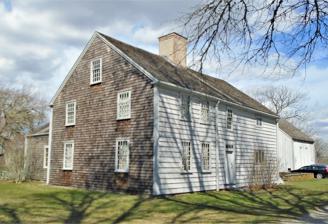
Building: Wilbor House
Country: United States of America
Year built: 1690
Historic house in Rhode Island, United States United States historic place Wilbor House U.S. National Register of Historic Places (2021) Show map of Rhode Island Show map of the United States Location 548 W. Main Rd., Little Compton, Rhode Island Coordinates 41°29′43″N 71°11′11″W / 41.49528°N 71.18639°W / 41.49528; -71.18639 Area 1.4 acres (0.57 ha) Built 1690 Architectural style Georgian, Postmedieval English NRHP reference No. 07000125 Added to NRHP March 06, 2007 The Wilbor House is a historic house museum at 548 West Main Road in Little Compton, Rhode Island , and currently serves as the headquarters of the Little Compton Historical Society. The property includes eight buildings of historical significance, six of which were part of the Wilbor farmstead, a complex that was used for farming between 1690, when the east end of the house was built, and 1955, when the property was acquired by the historical society.  The house is a 2½-story wood-frame structure, whose oldest portion was a stone ender built by Samuel Wilbor (1664–1740), and whose western half was added c.1740, giving it a Georgian appearance. Two ells were added c.1860, and additional expansions were made in 1967. The five farm outbuildings include an 18th-century outhouse, a c.1800 barn, and  corn crib and carriage house, both of which were built c.1850. Two additional non-contributing structures are on the property, the frame of a c.1750 barn covered in modern materials, and a modern replica of an 18th-century schoolhouse. The house was listed on the National Register of Historic Places in 2007. See also Friends Meeting House and Cemetery List of the oldest buildings in Rhode Island National Register of Historic Places listings in Newport County, Rhode Island References